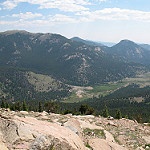
Scene: Outdoor